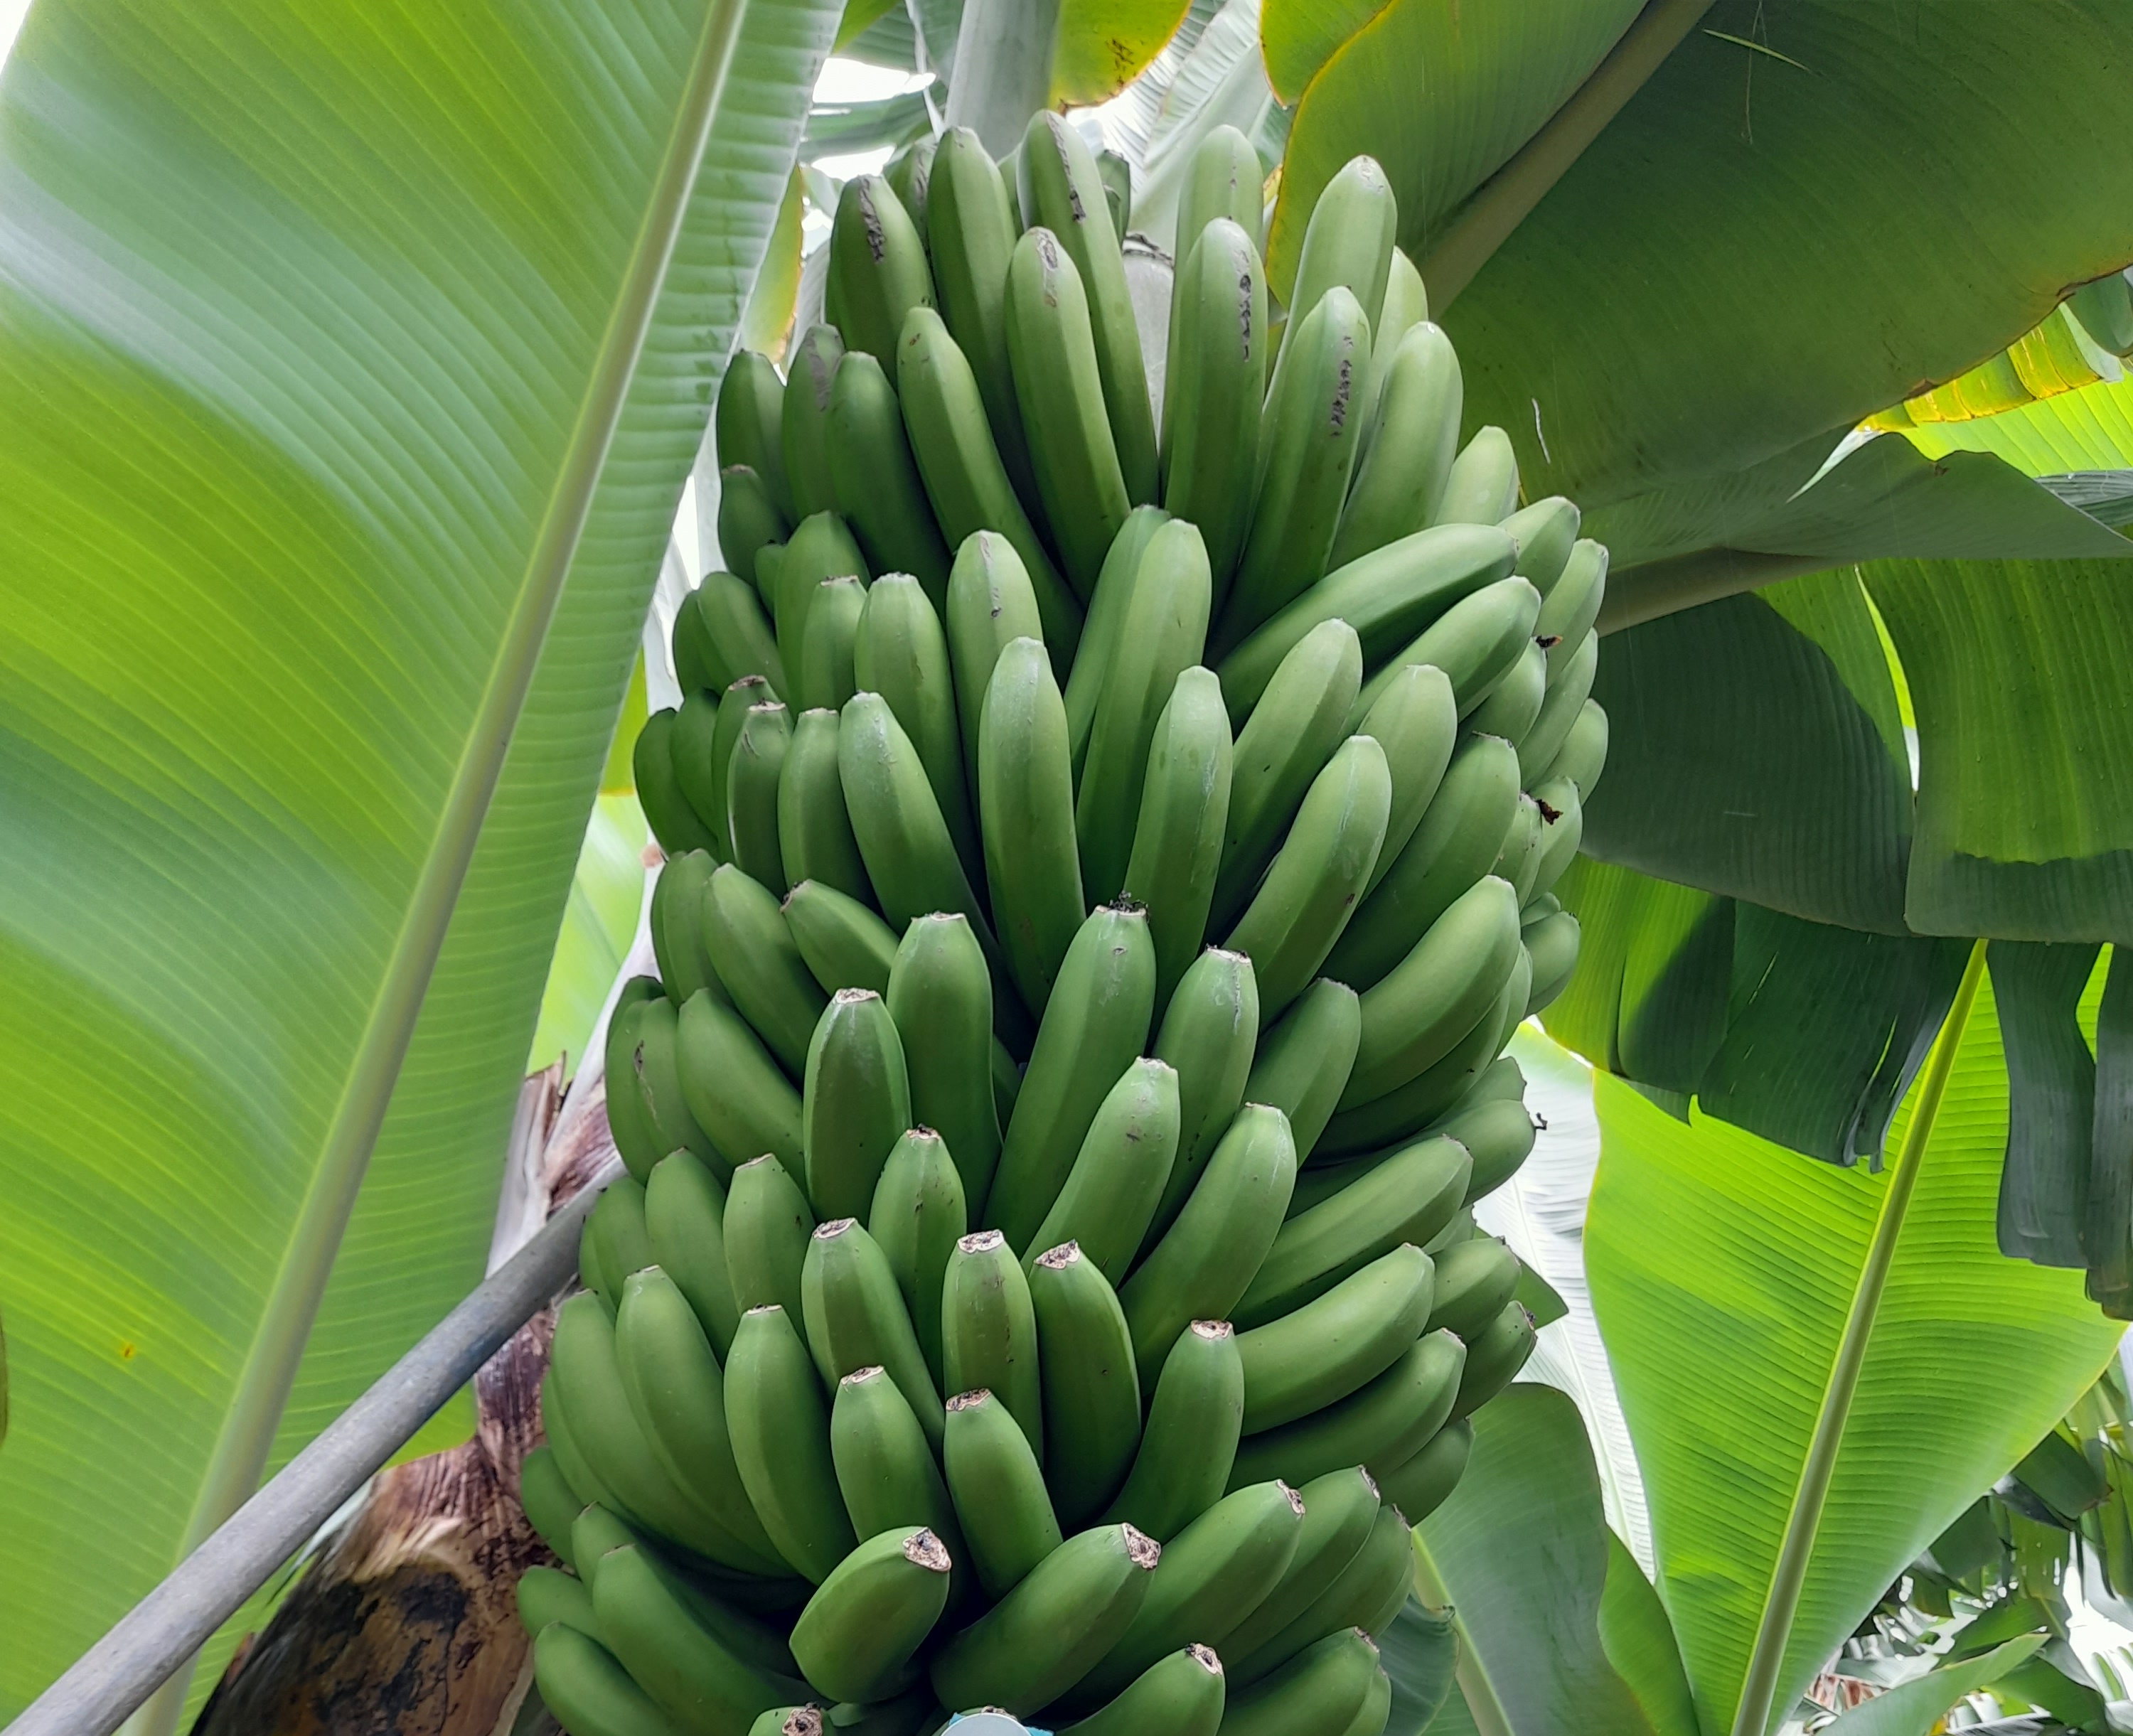
Label: Cut